Feuerthalen

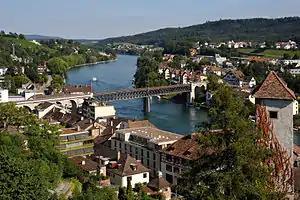
Feuerthalen seen from the Munot castle, 2010

Feuerthalen has an area of . Of this area, 16.1% is used for agricultural purposes, while 43.8% is forested. Of the rest of the land, 38.6% is settled (buildings or roads) and the remainder (1.6%) is non-productive (rivers, glaciers or mountains).